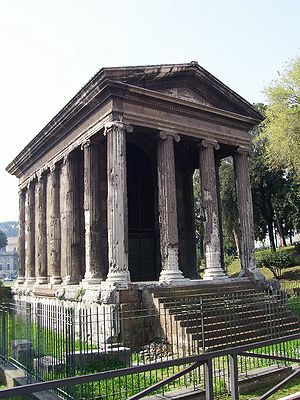
Romersk tempel / Udformning
Templum Portunus på Forum Boarium i Rom.
Romerske templer var vigtige bygningskomplekser i alle romerske byer. De var ramme om religiøse handlinger i den romerske statskult, men rummede ofte verdslige institutioner som offentlige kontorer. Selve den hellige bygning med statuen for den gud, som templet var indviet til, blev kaldt aedes, mens den og området eller bygningen viet til religiøse handlinger blev kaldt templum. En række templer er de bedst bevarede bygninger fra Romerriget.